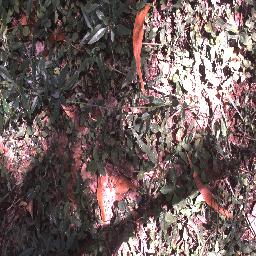
Label: negative